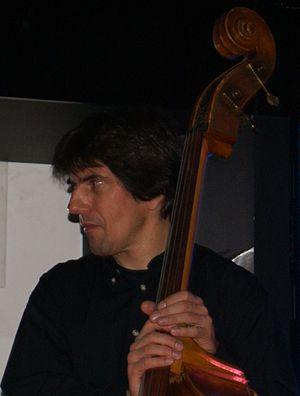
Philippe Aerts est un contrebassiste belge, né à Bruxelles le 21 juin 1964.